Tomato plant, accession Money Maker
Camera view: tilt-top (135 deg); turntable rotation: 210 degrees
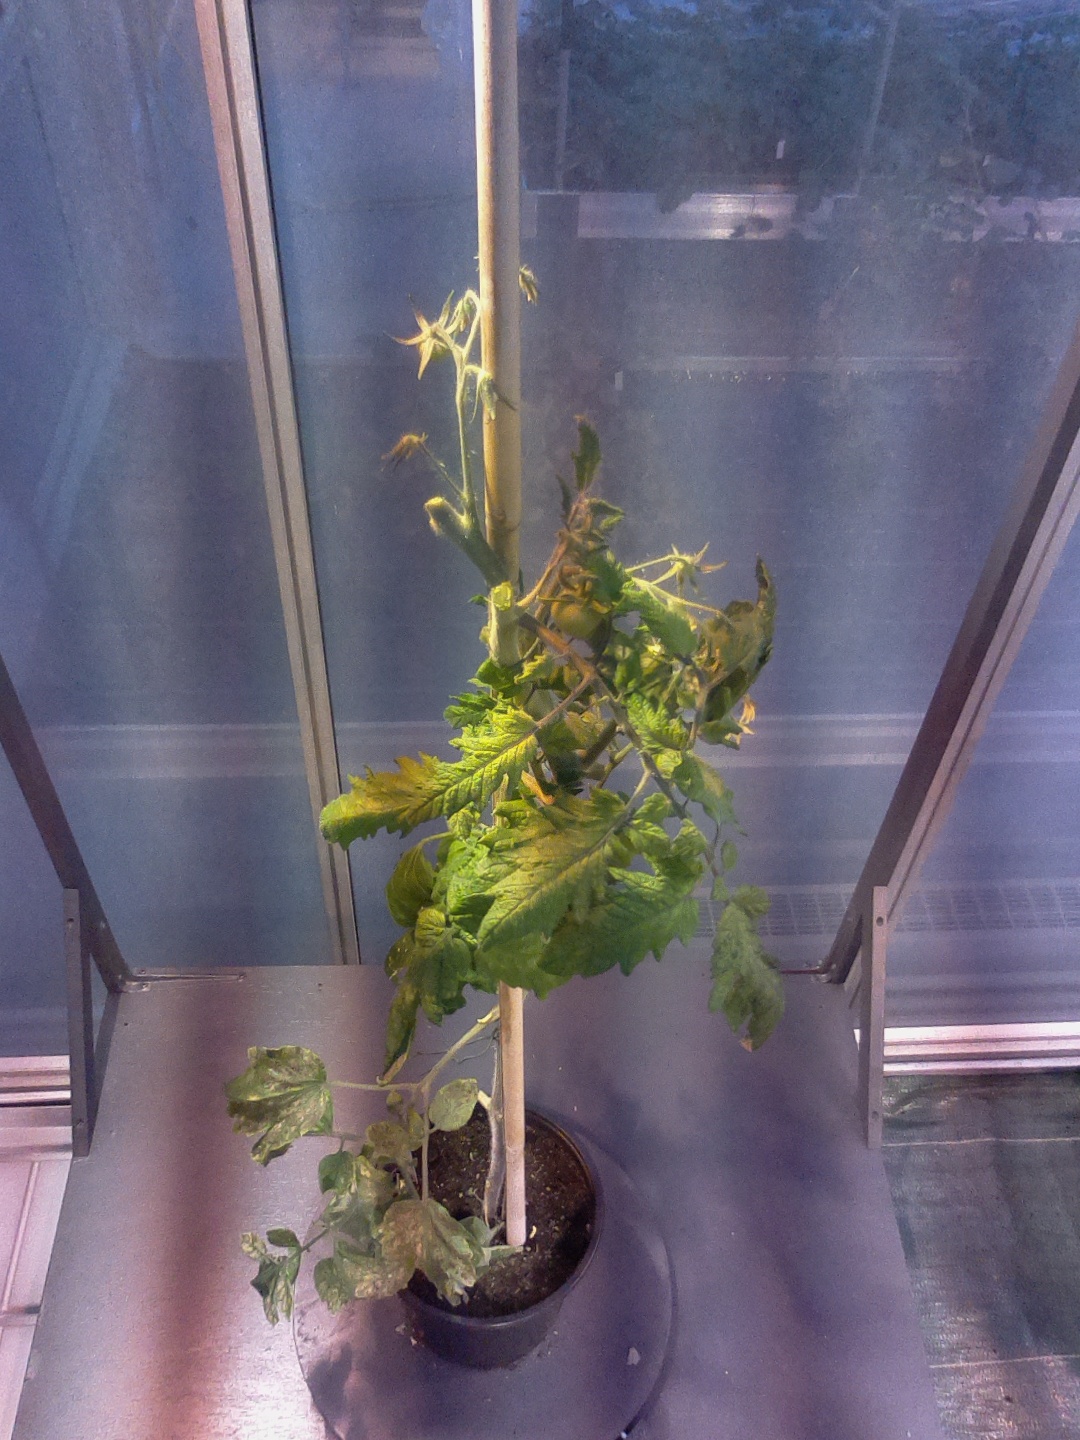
BBCH growth stage 75: 50%-60% of final fruit size